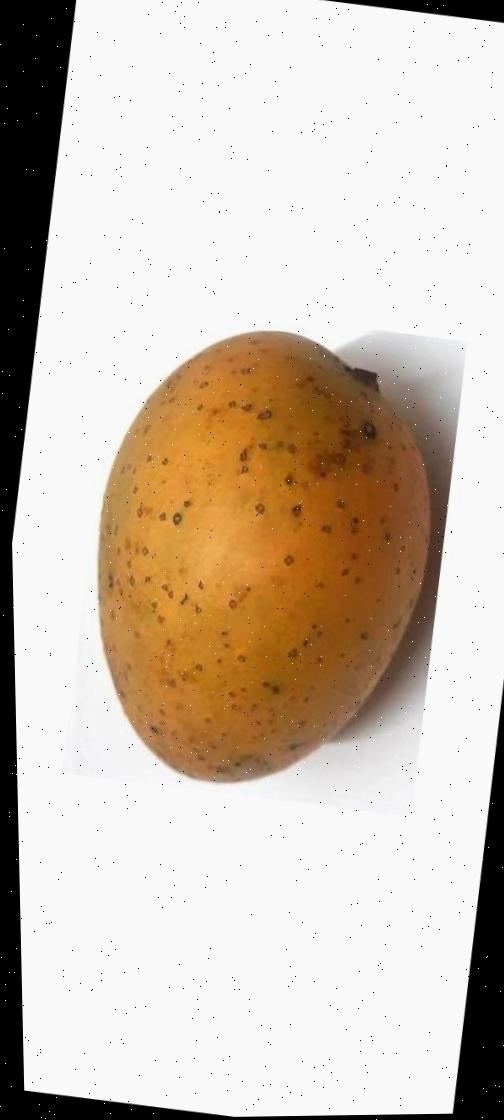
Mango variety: Gourmoti